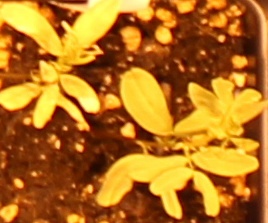
Label: Lentil